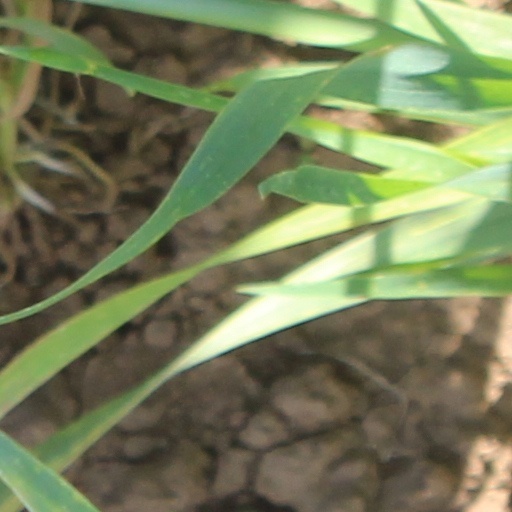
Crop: wheat